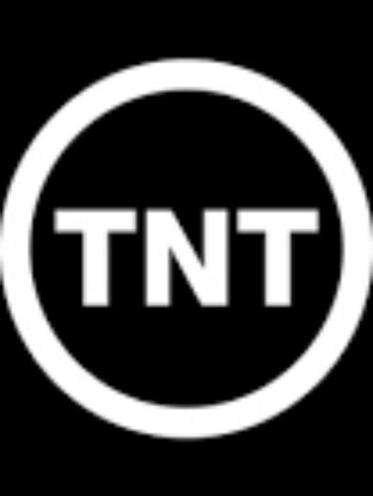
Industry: Others